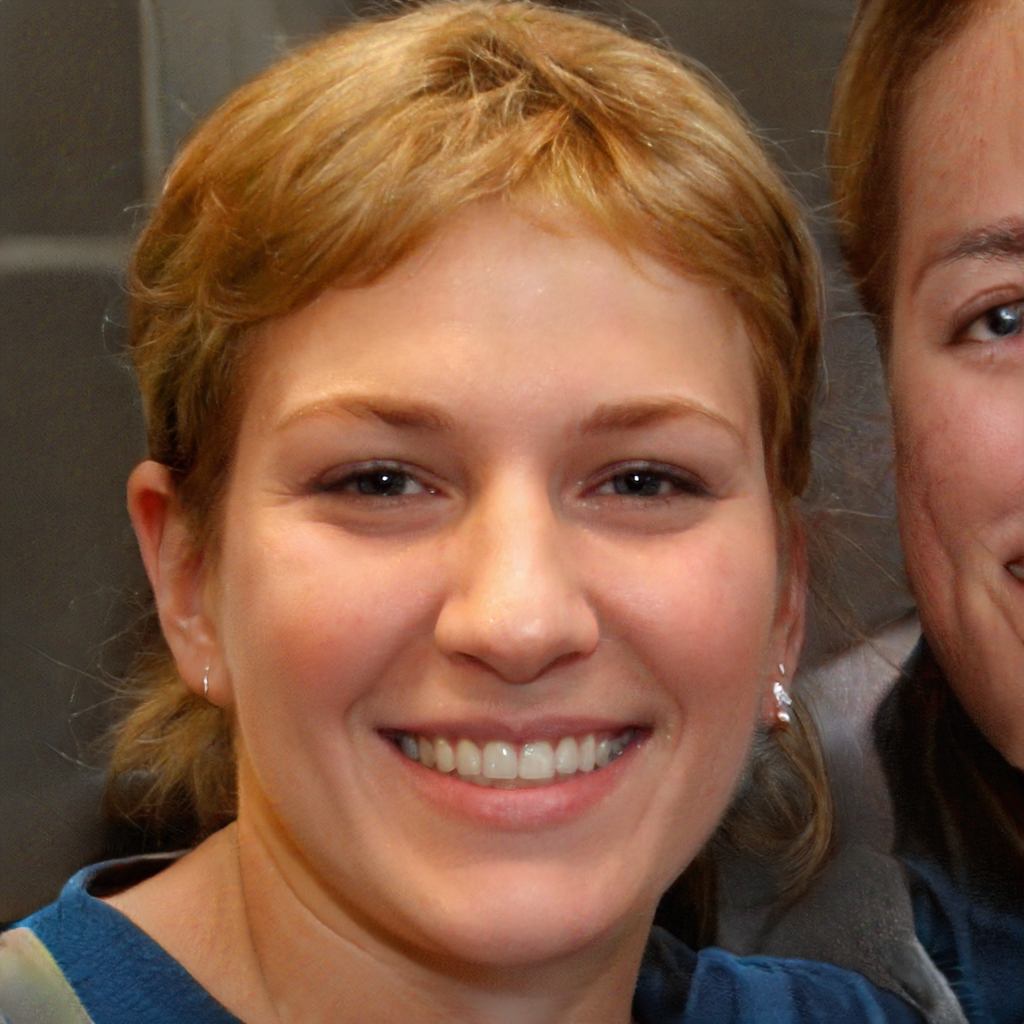
Portrait style: Real Portrait